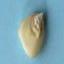
Maize quality: Bad